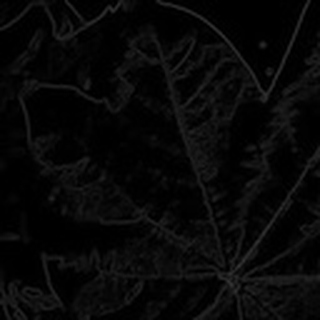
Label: healthy_cotton